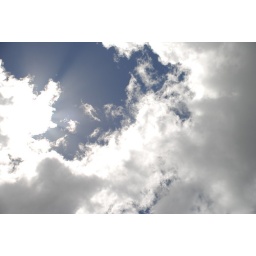
The sky above my house